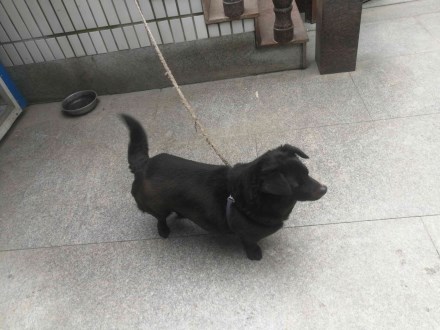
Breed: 3336-n000121-chinese_rural_dog